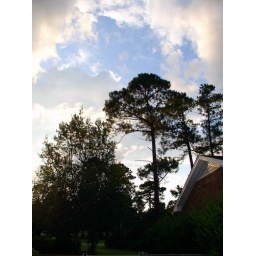
pine trees against evening sky